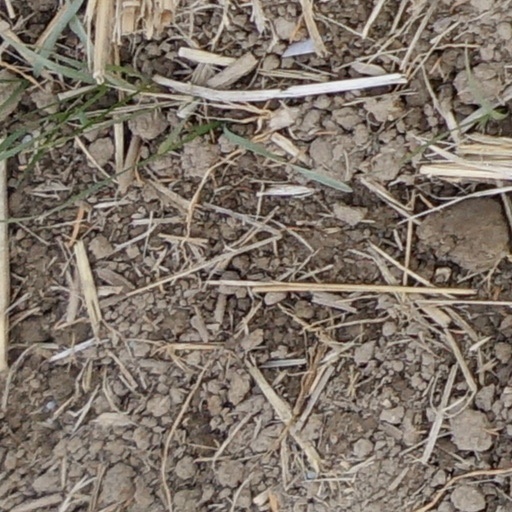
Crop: wheat